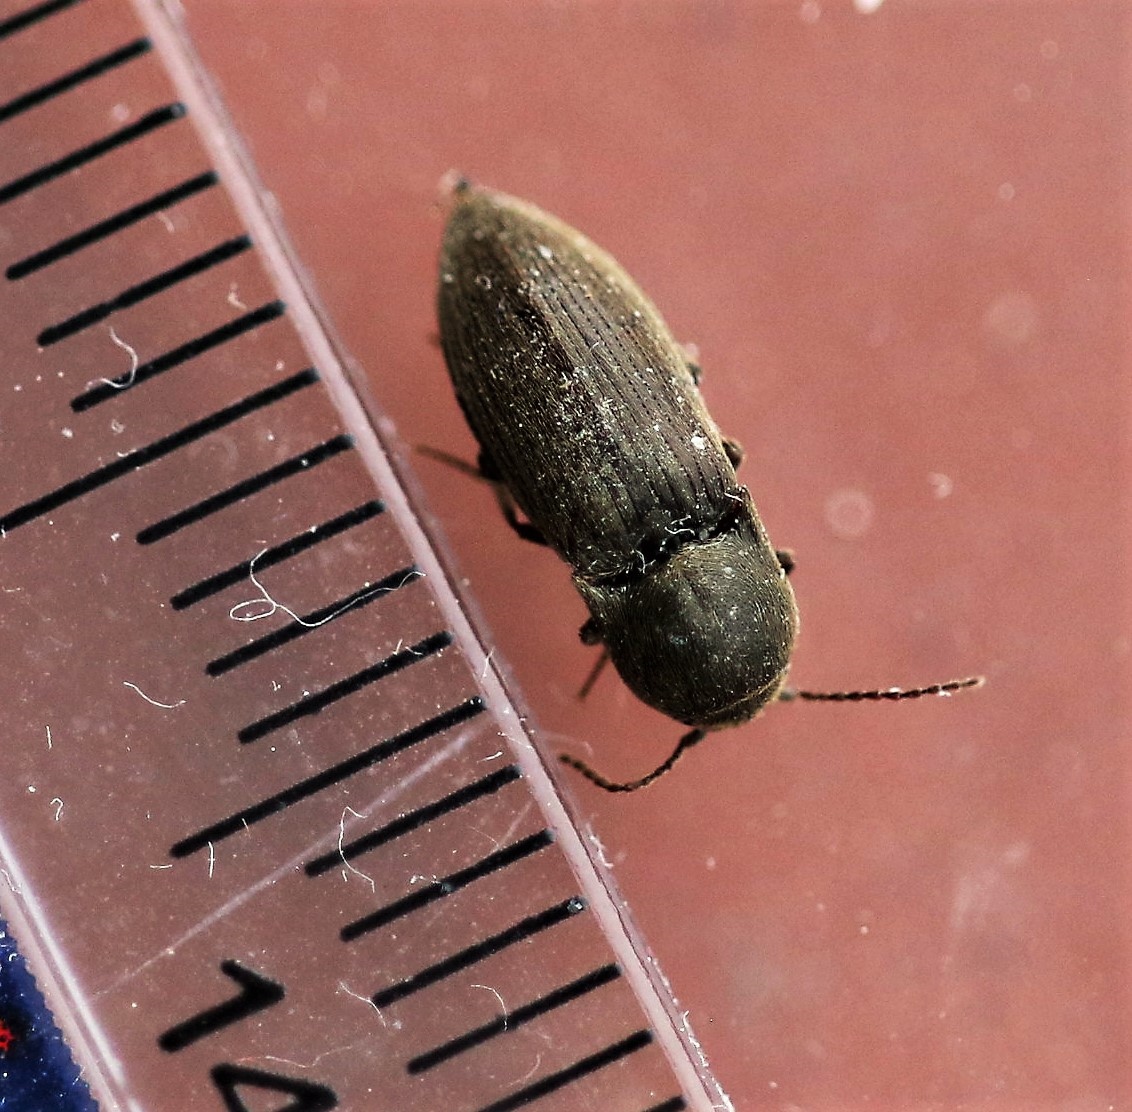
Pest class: clickbeetles_wireworms